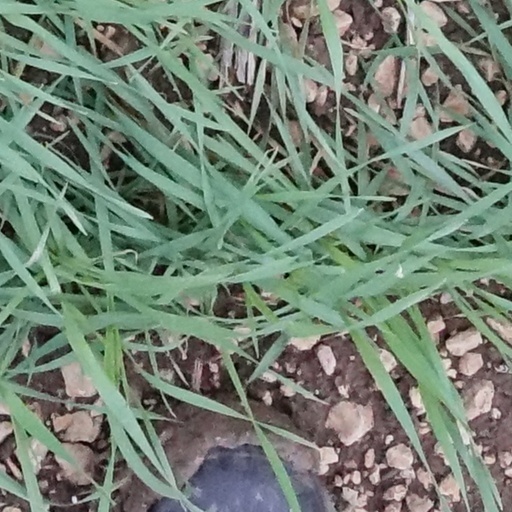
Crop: wheat